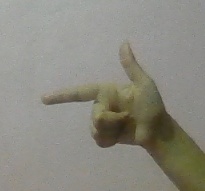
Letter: yaa